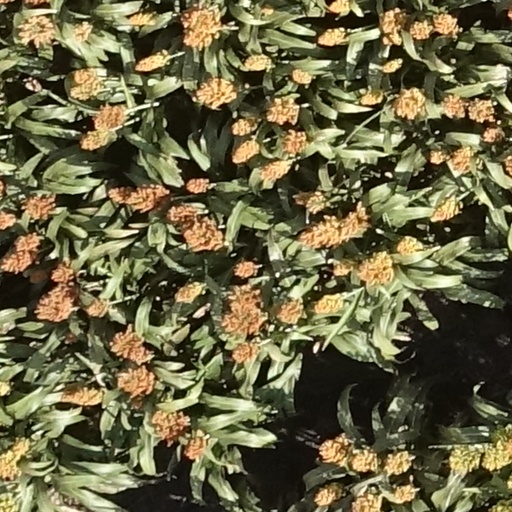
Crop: sorghum